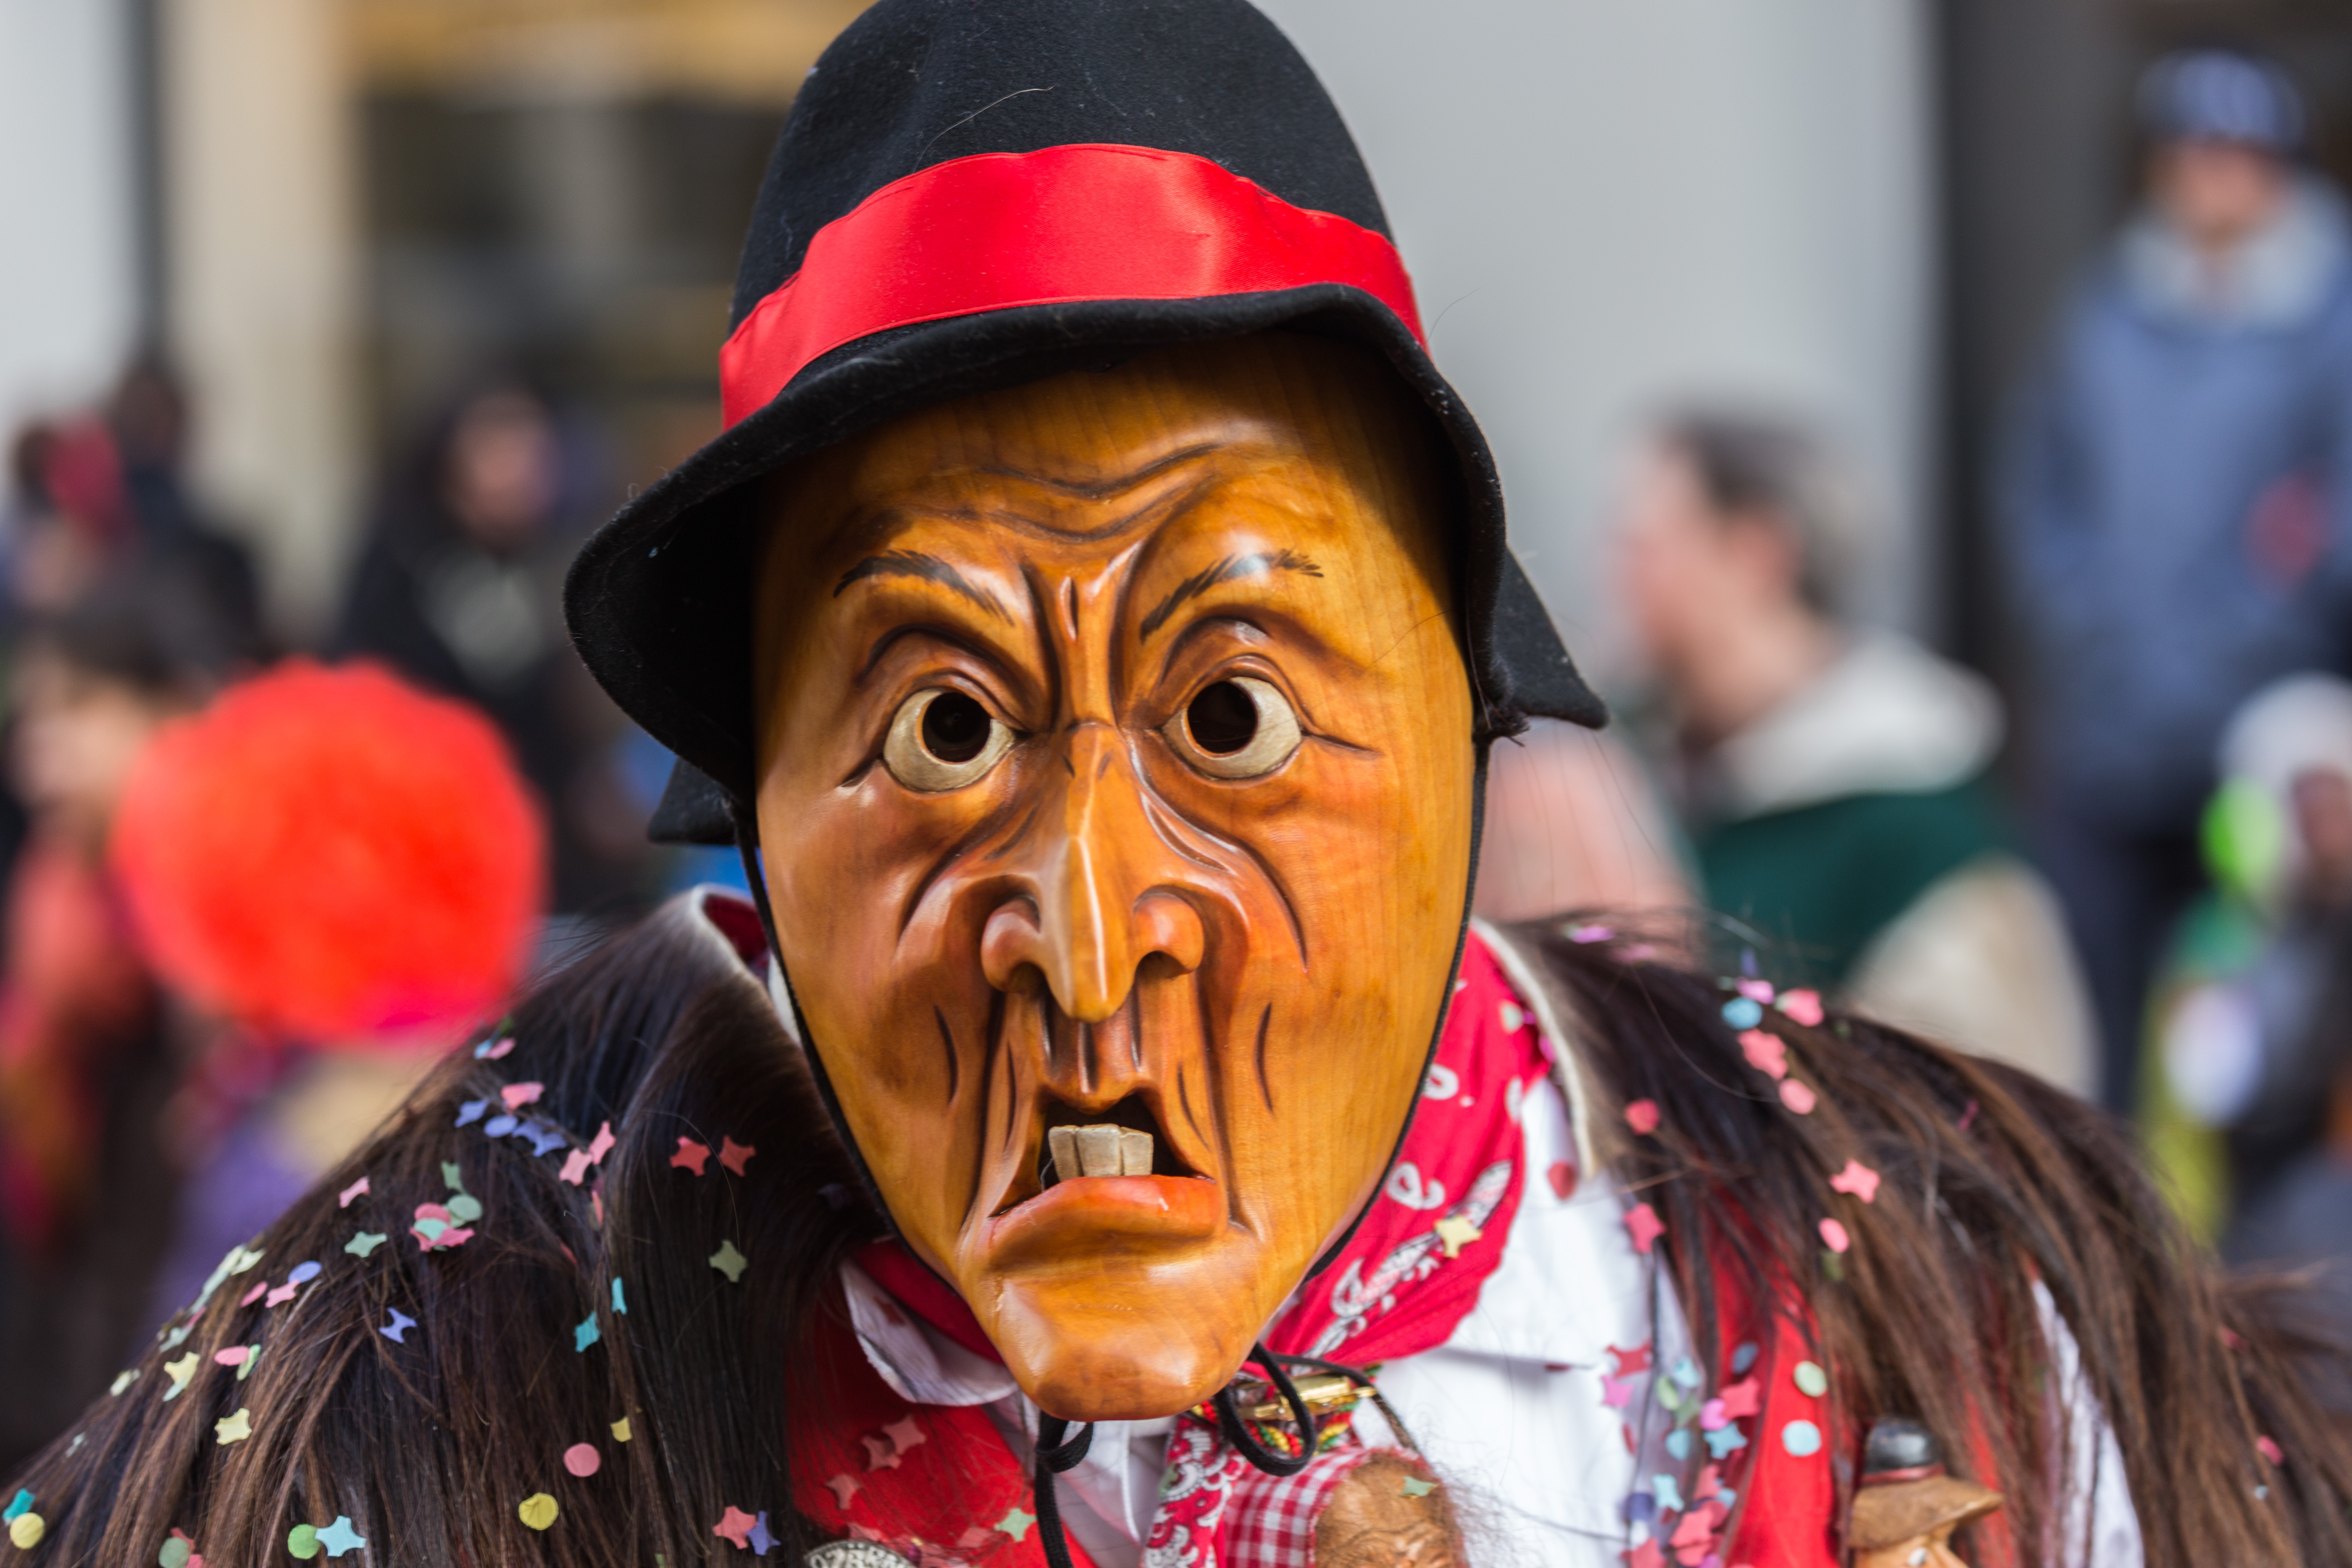
people, carnival, 2015, festival, mask, lucerne, event, tradition, costume, panel